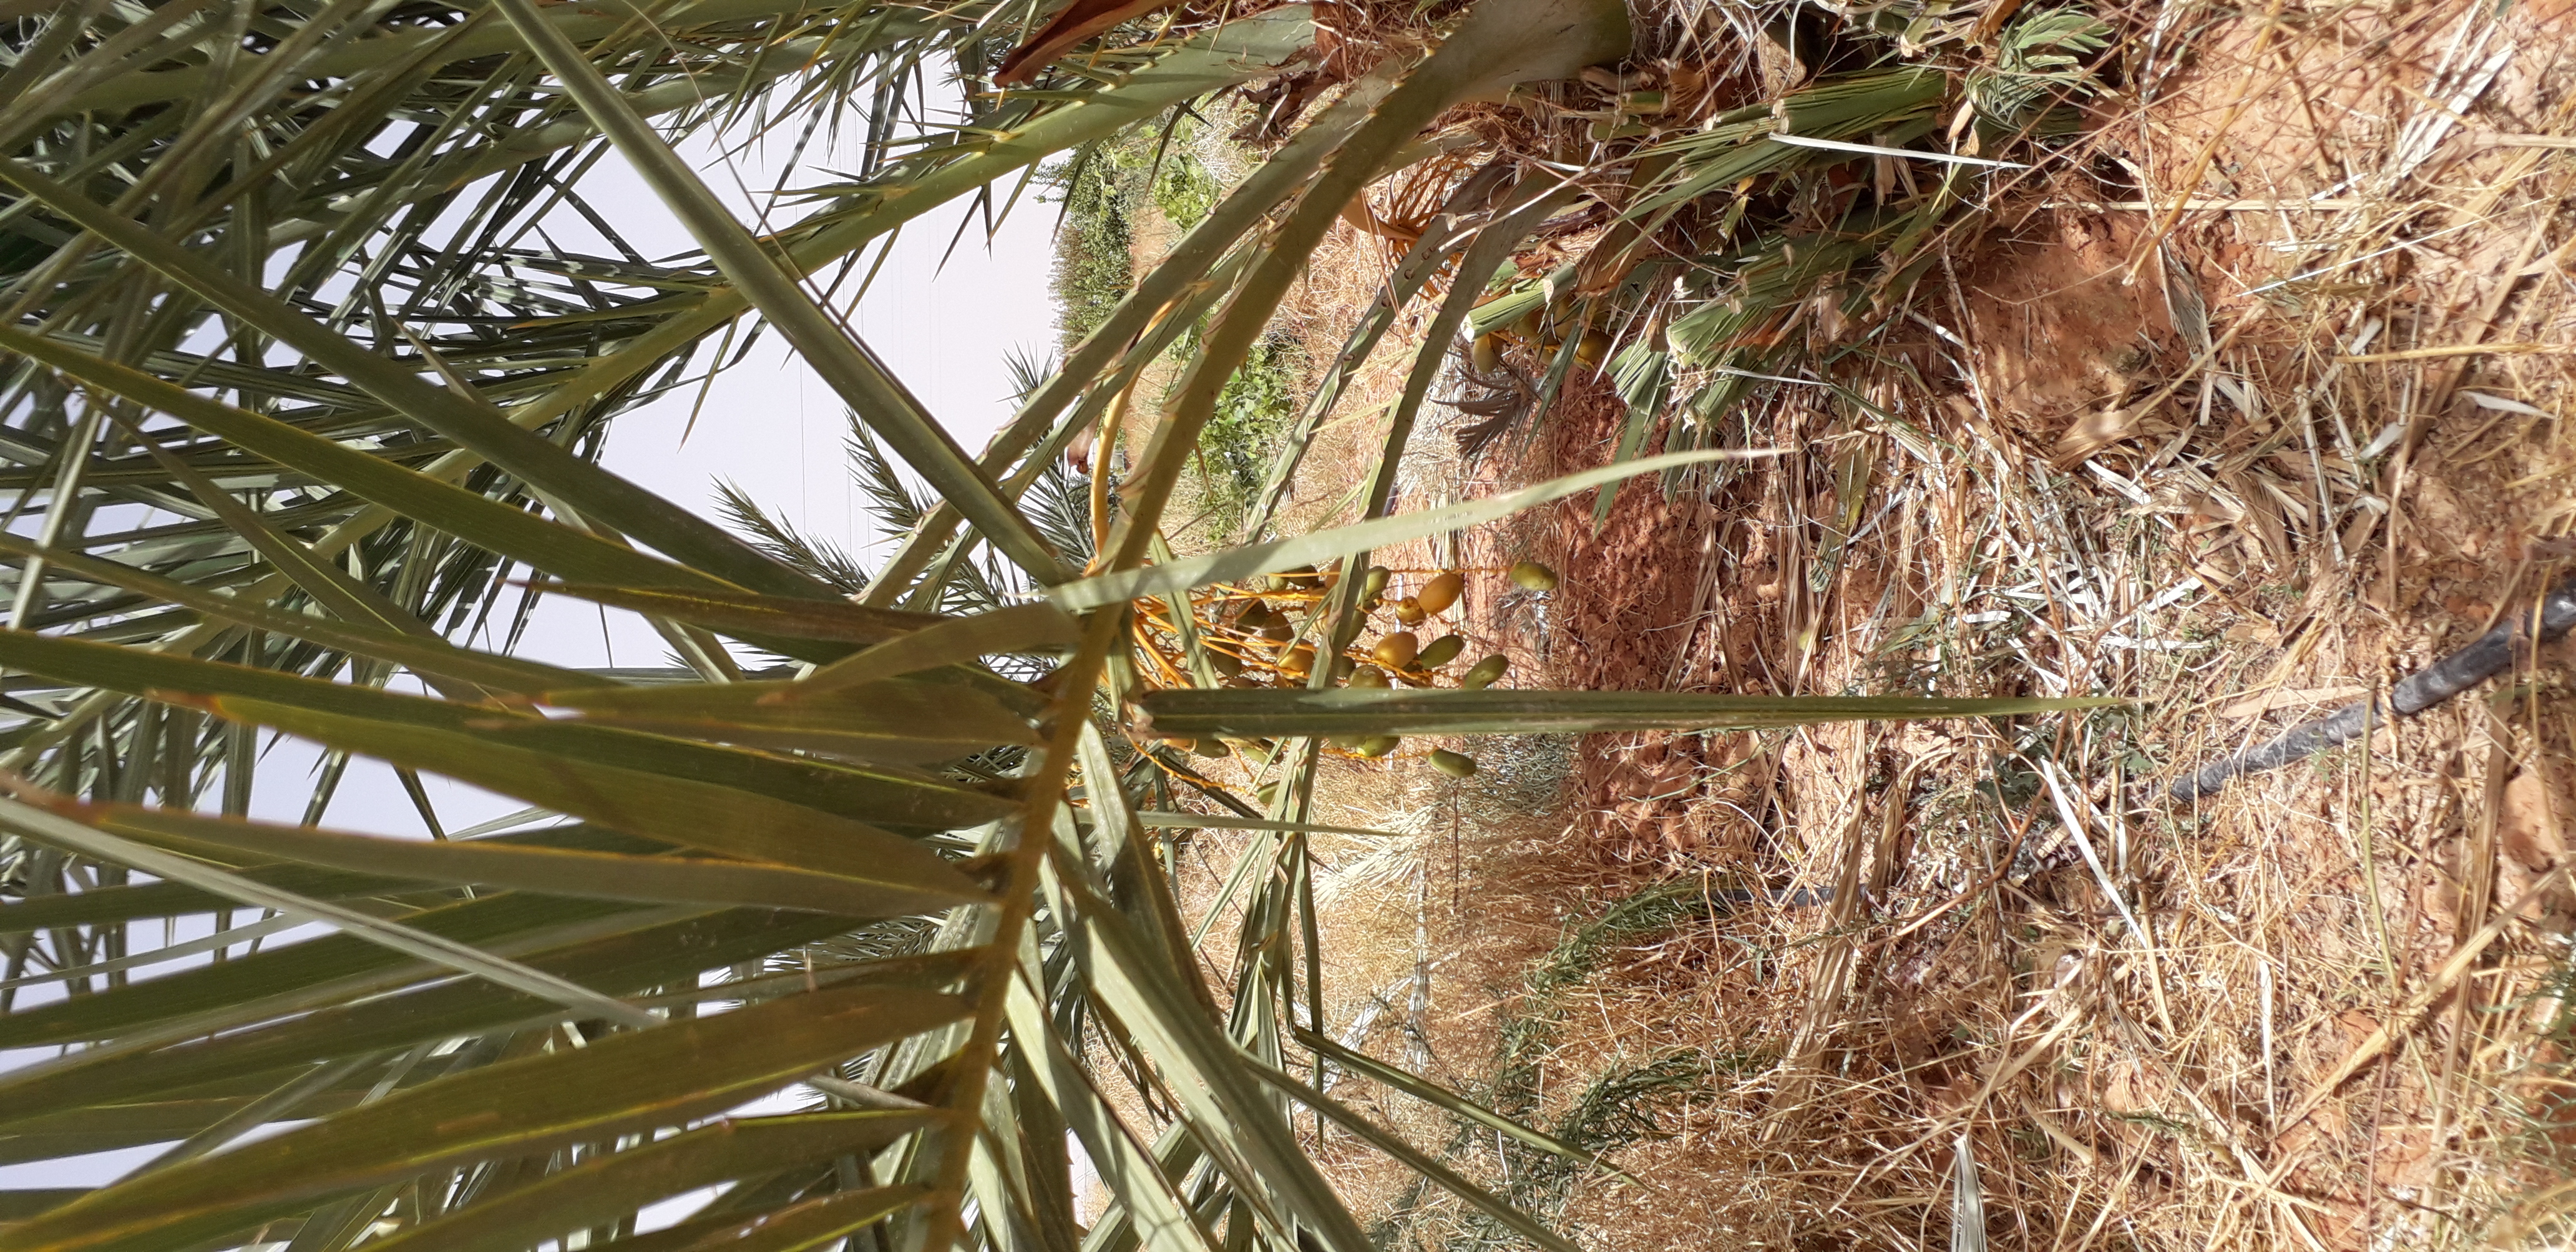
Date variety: Boumajhoul